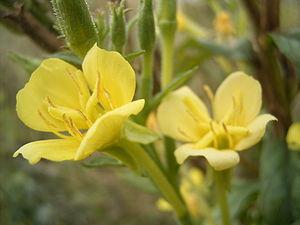
Oenothera parviflora est une espèce de plantes de la famille des Onagraceae.